Henry Melville Whitney

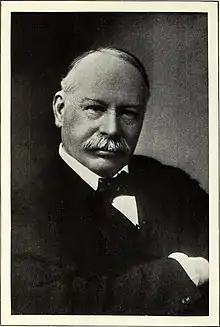
Whitney, c. 1907

In 1904, Whitney was elected president of the Boston Chamber of Commerce. He also became interested in politics, promoting tariff reform and reciprocal trade agreements between Canada and the United States.